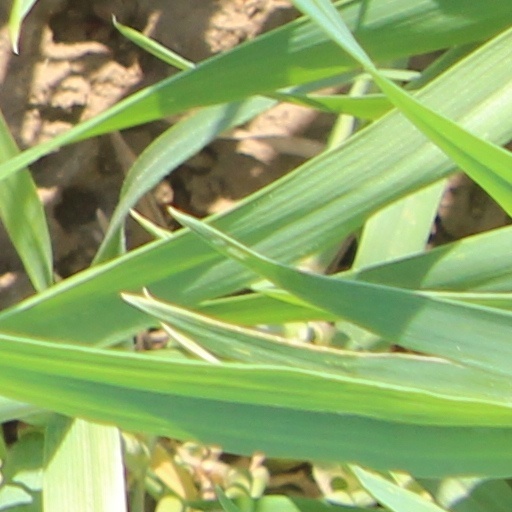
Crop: wheat